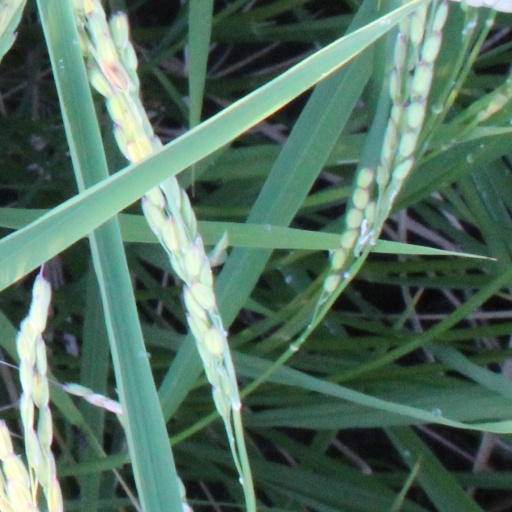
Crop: rice